Case Closed: The Last Wizard of the Century

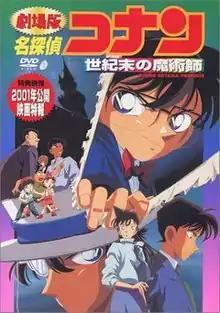
Japanese DVD cover

Case Closed: The Last Wizard of the Century, known as in Japan, is a Japanese animated feature film based on the "Case Closed" series. It was released in Japanese theatres on April 17, 1999. FUNimation Entertainment acquired the rights to this film from TMS Entertainment on July 17, 2009 and released the dub in December 2009. This is the first film appearance of Vi Graythorn (Ai Haibara), Phantom Thief Kid (Kaitou Kid) and Harley Hartwell (Heiji Hattori) and Kirsten Thomas (Kazuha Toyama).